Enjoy Yourself (Kylie Minogue album)

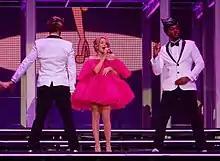
Minogue performing a medley of album tracks "Enjoy Yourself", "Hand on Your Heart" and "Never Too Late" during her Kiss Me Once Tour in Sheffield in November 2014

"Hand on Your Heart" was released as the first single in April 1989 with "Just Wanna Love You" as the B-side track. A music video, filmed in Melbourne earlier in March, was released featuring Minogue dancing in a studio set. The single received limited promotion as Minogue was busy filming "The Delinquents". Nevertheless, the song became her third number one single on the UK Singles Chart, while reaching number four on the Australian Singles Chart. It reached number one in Ireland, and peaked in the top ten in Switzerland and France. The second single "Wouldn't Change a Thing" was released in July, accompanied by Minogue's first music video to be filmed in the UK. It debuted at number two there and reached number six in Australia that September.